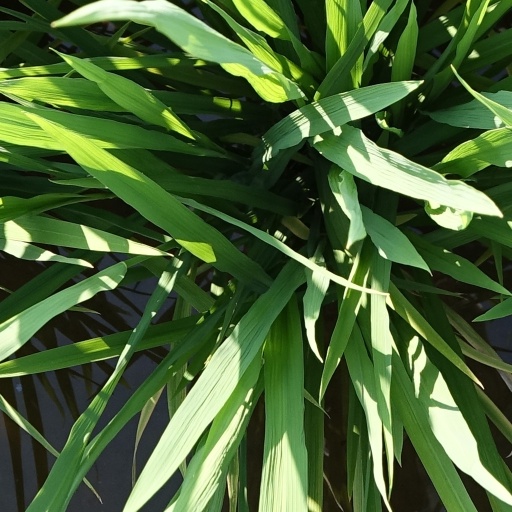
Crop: rice